Hanfu accessories

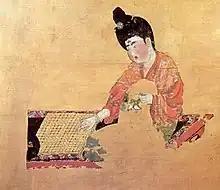
Red cosmetic powder applied on the face of a lady, Tang dynasty in a style known as

Nowadays, Chinese musical instruments, such as and , are both common fashion accessory among Hanfu enthusiasts.